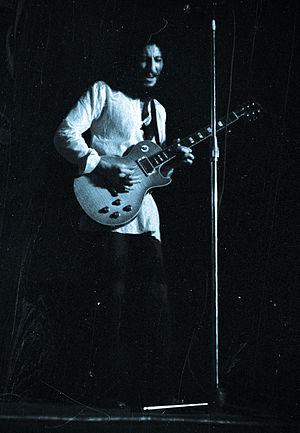
Peter Allen Greenbaum, dit Peter Green, né le 29 octobre 1946 à Bethnal Green et mort le 25 juillet 2020 à Canvey Island, est un guitariste et compositeur britannique blues et rock.